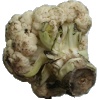
Label: Cauliflower 1